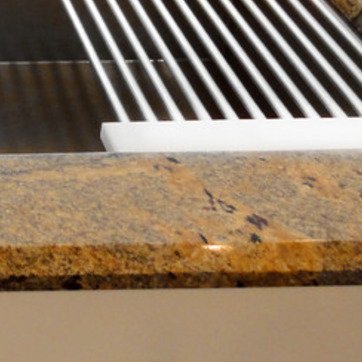
Material: polishedstone